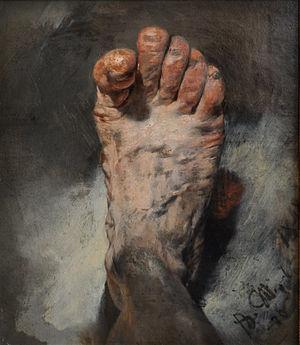
Adolph von Menzel, né à Breslau le 8 décembre 1815, et mort à Berlin le 9 février 1905, est un peintre, graveur et illustrateur allemand.